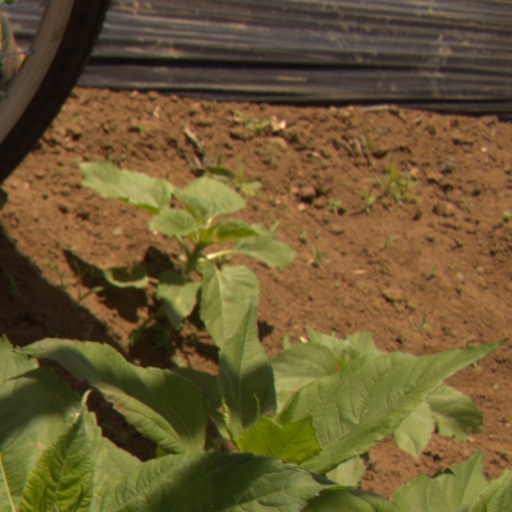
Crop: Jerusalem artichoke